Con-way

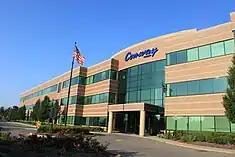
Con-Way Freight's Headquarters in Ann Arbor, Michigan

Con-way Truckload, since acquired by TFI International in 2016 renamed Contract Freighters, Inc. (CFI), provided full truckload shipping across the United States, Mexico and Canada.